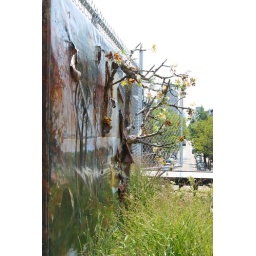
The &amp;quot;Highline&amp;quot; - a defunct elevated train line in Chelsea (NYC), converted into a walking garden path.